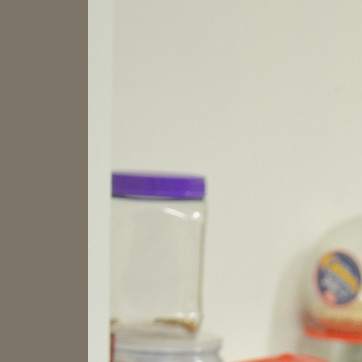
Material: plastic